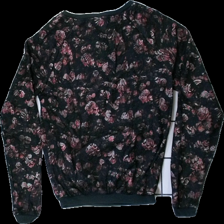
View: back
Type: Sweater
Category: Ladies
Brand: Only
Colors: White, Pink, Black, Multicolor
Material: 60% polyester, 40% nylon. 100% polyester
Pattern: Floral print
Cut: Regular, C-collar
Size: 34
Season: All
Smell: Minor
Price range: <50
Recommended usage: Export
Description: Sweater with pretty rose print and a lace layer from Only, size 34.
Comment: Smells slightly of perfume